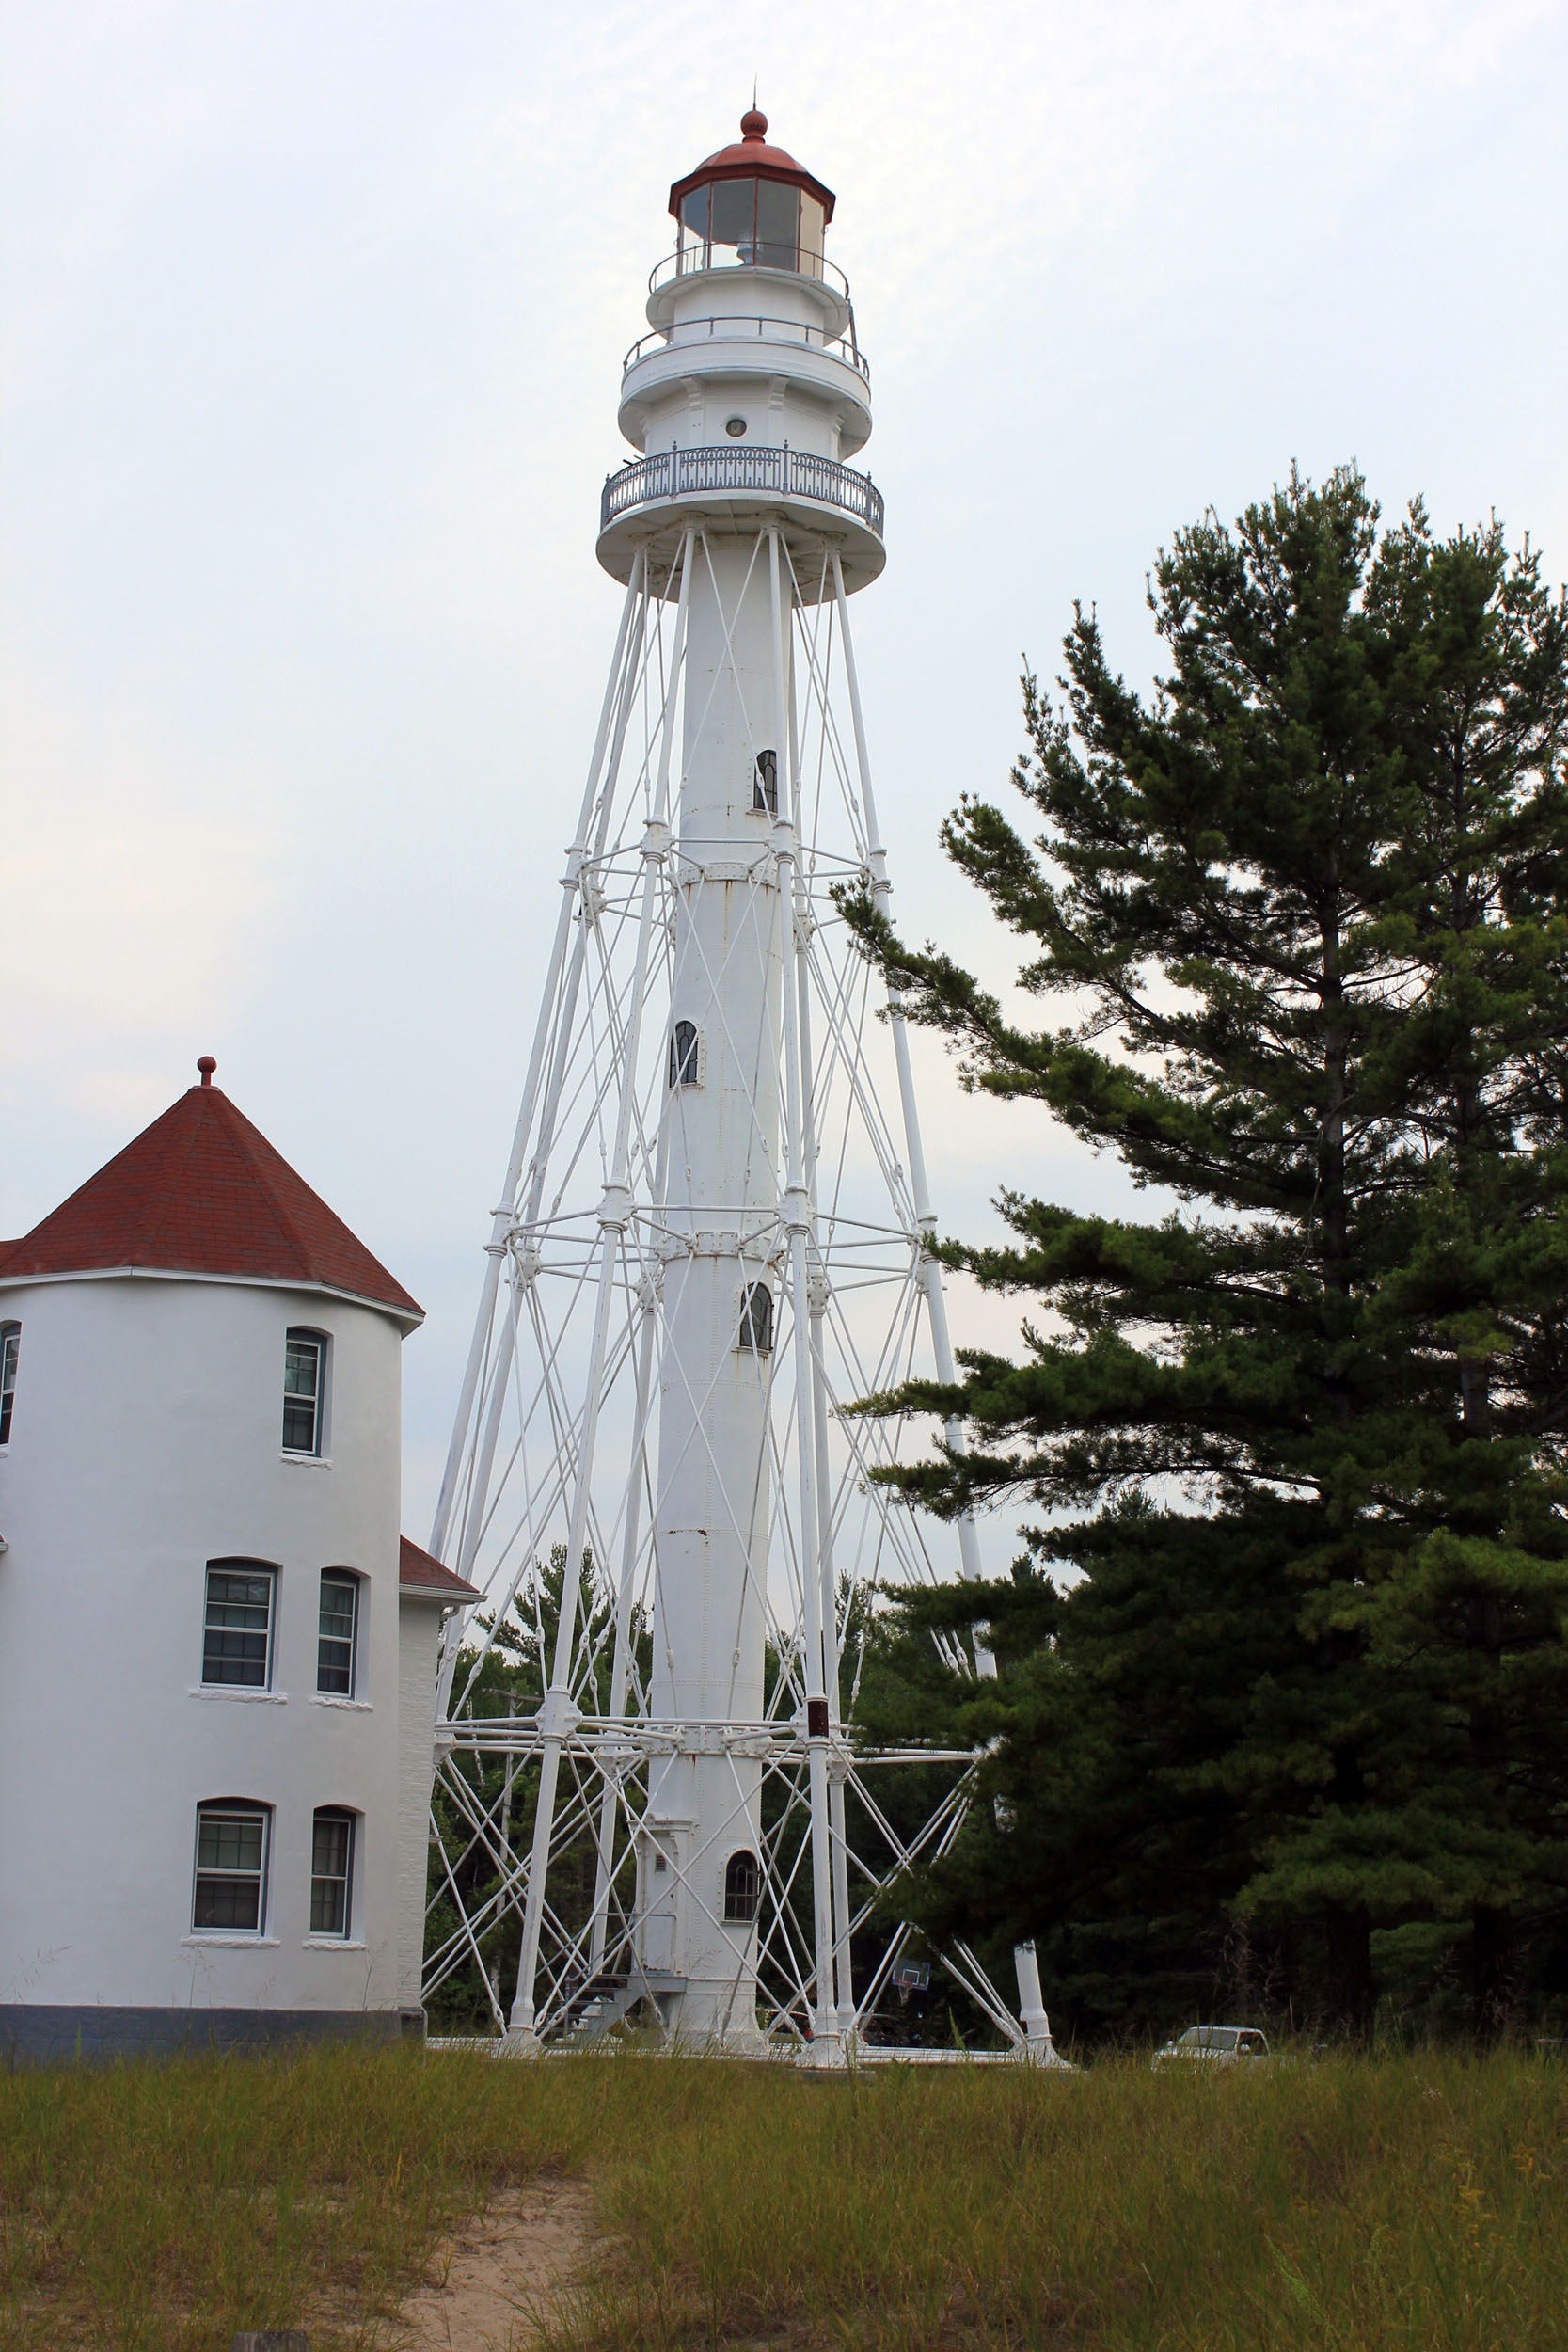
lighthouse, tower, mast, usa, wisconsin, observation tower, state park, point beach